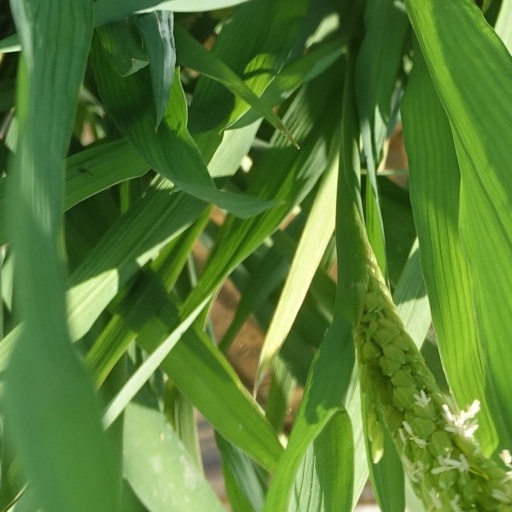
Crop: rice